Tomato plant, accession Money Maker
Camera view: vertical (180 deg); turntable rotation: 270 degrees
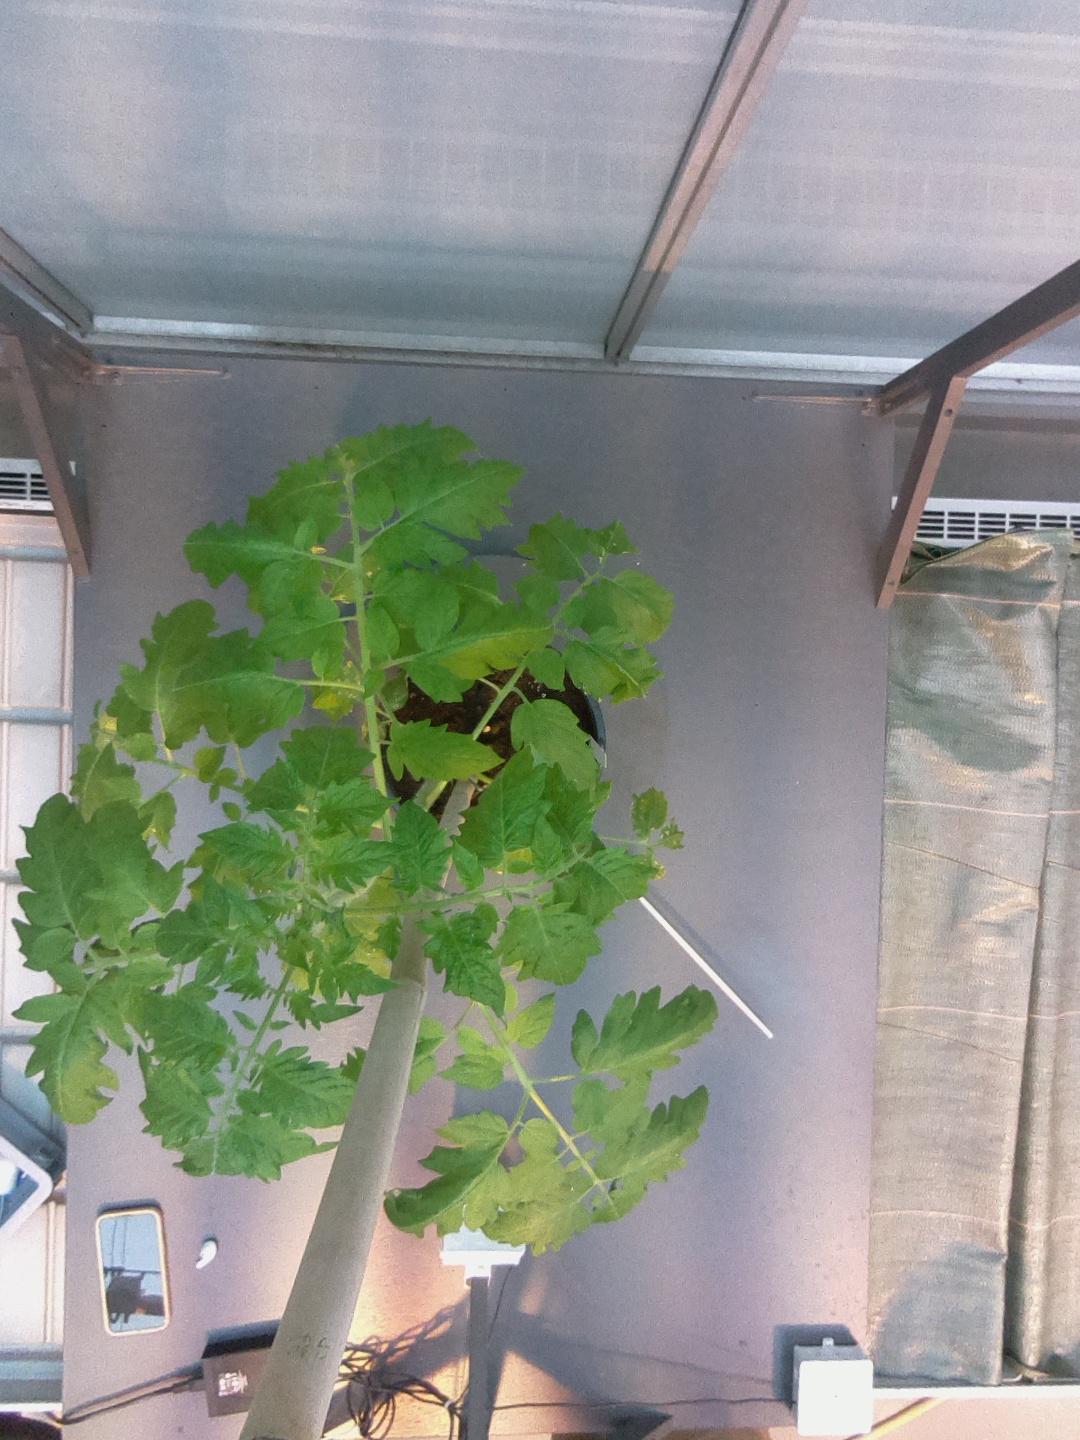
BBCH growth stage 53: 3 inflorescences visible